Central Corridor Rail Line

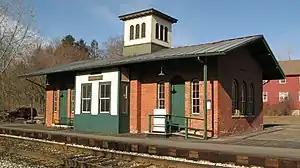
Service to Amherst ended on the "Vermonter" in 2014

From its reinstatement in 1989, the overnight Montrealer (the direct predecessor of the Vermonter) ran along the Central Vermont from New London to Brattleboro and beyond. Amherst was at first the only station stop between New London to Brattleboro, which was traversed late at night in both directions; a stop at Willimantic was added in 1991.